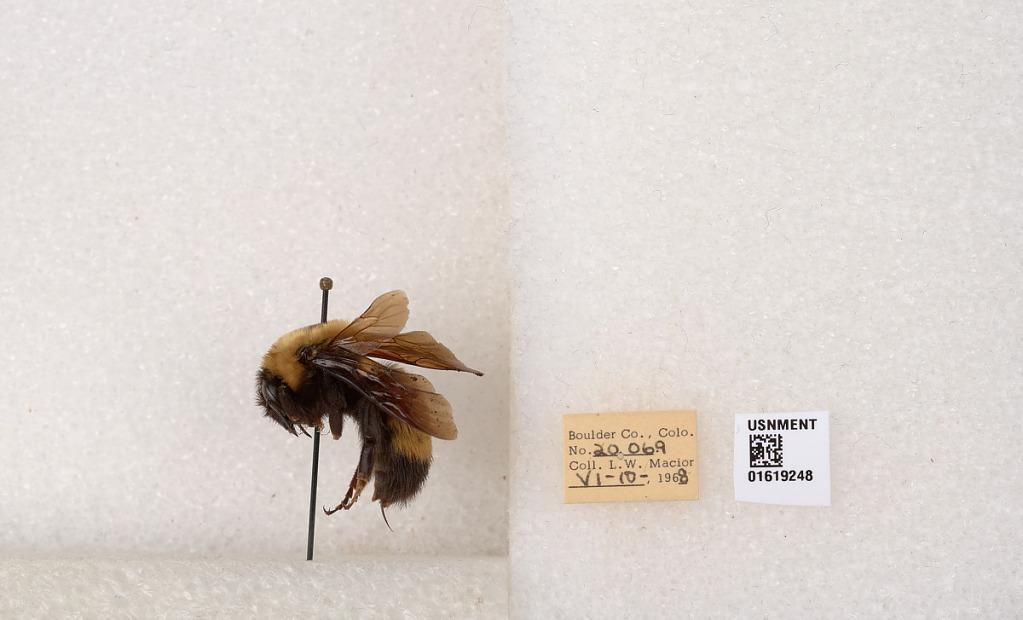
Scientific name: Bombus (Bombus) nevadensis Cresson